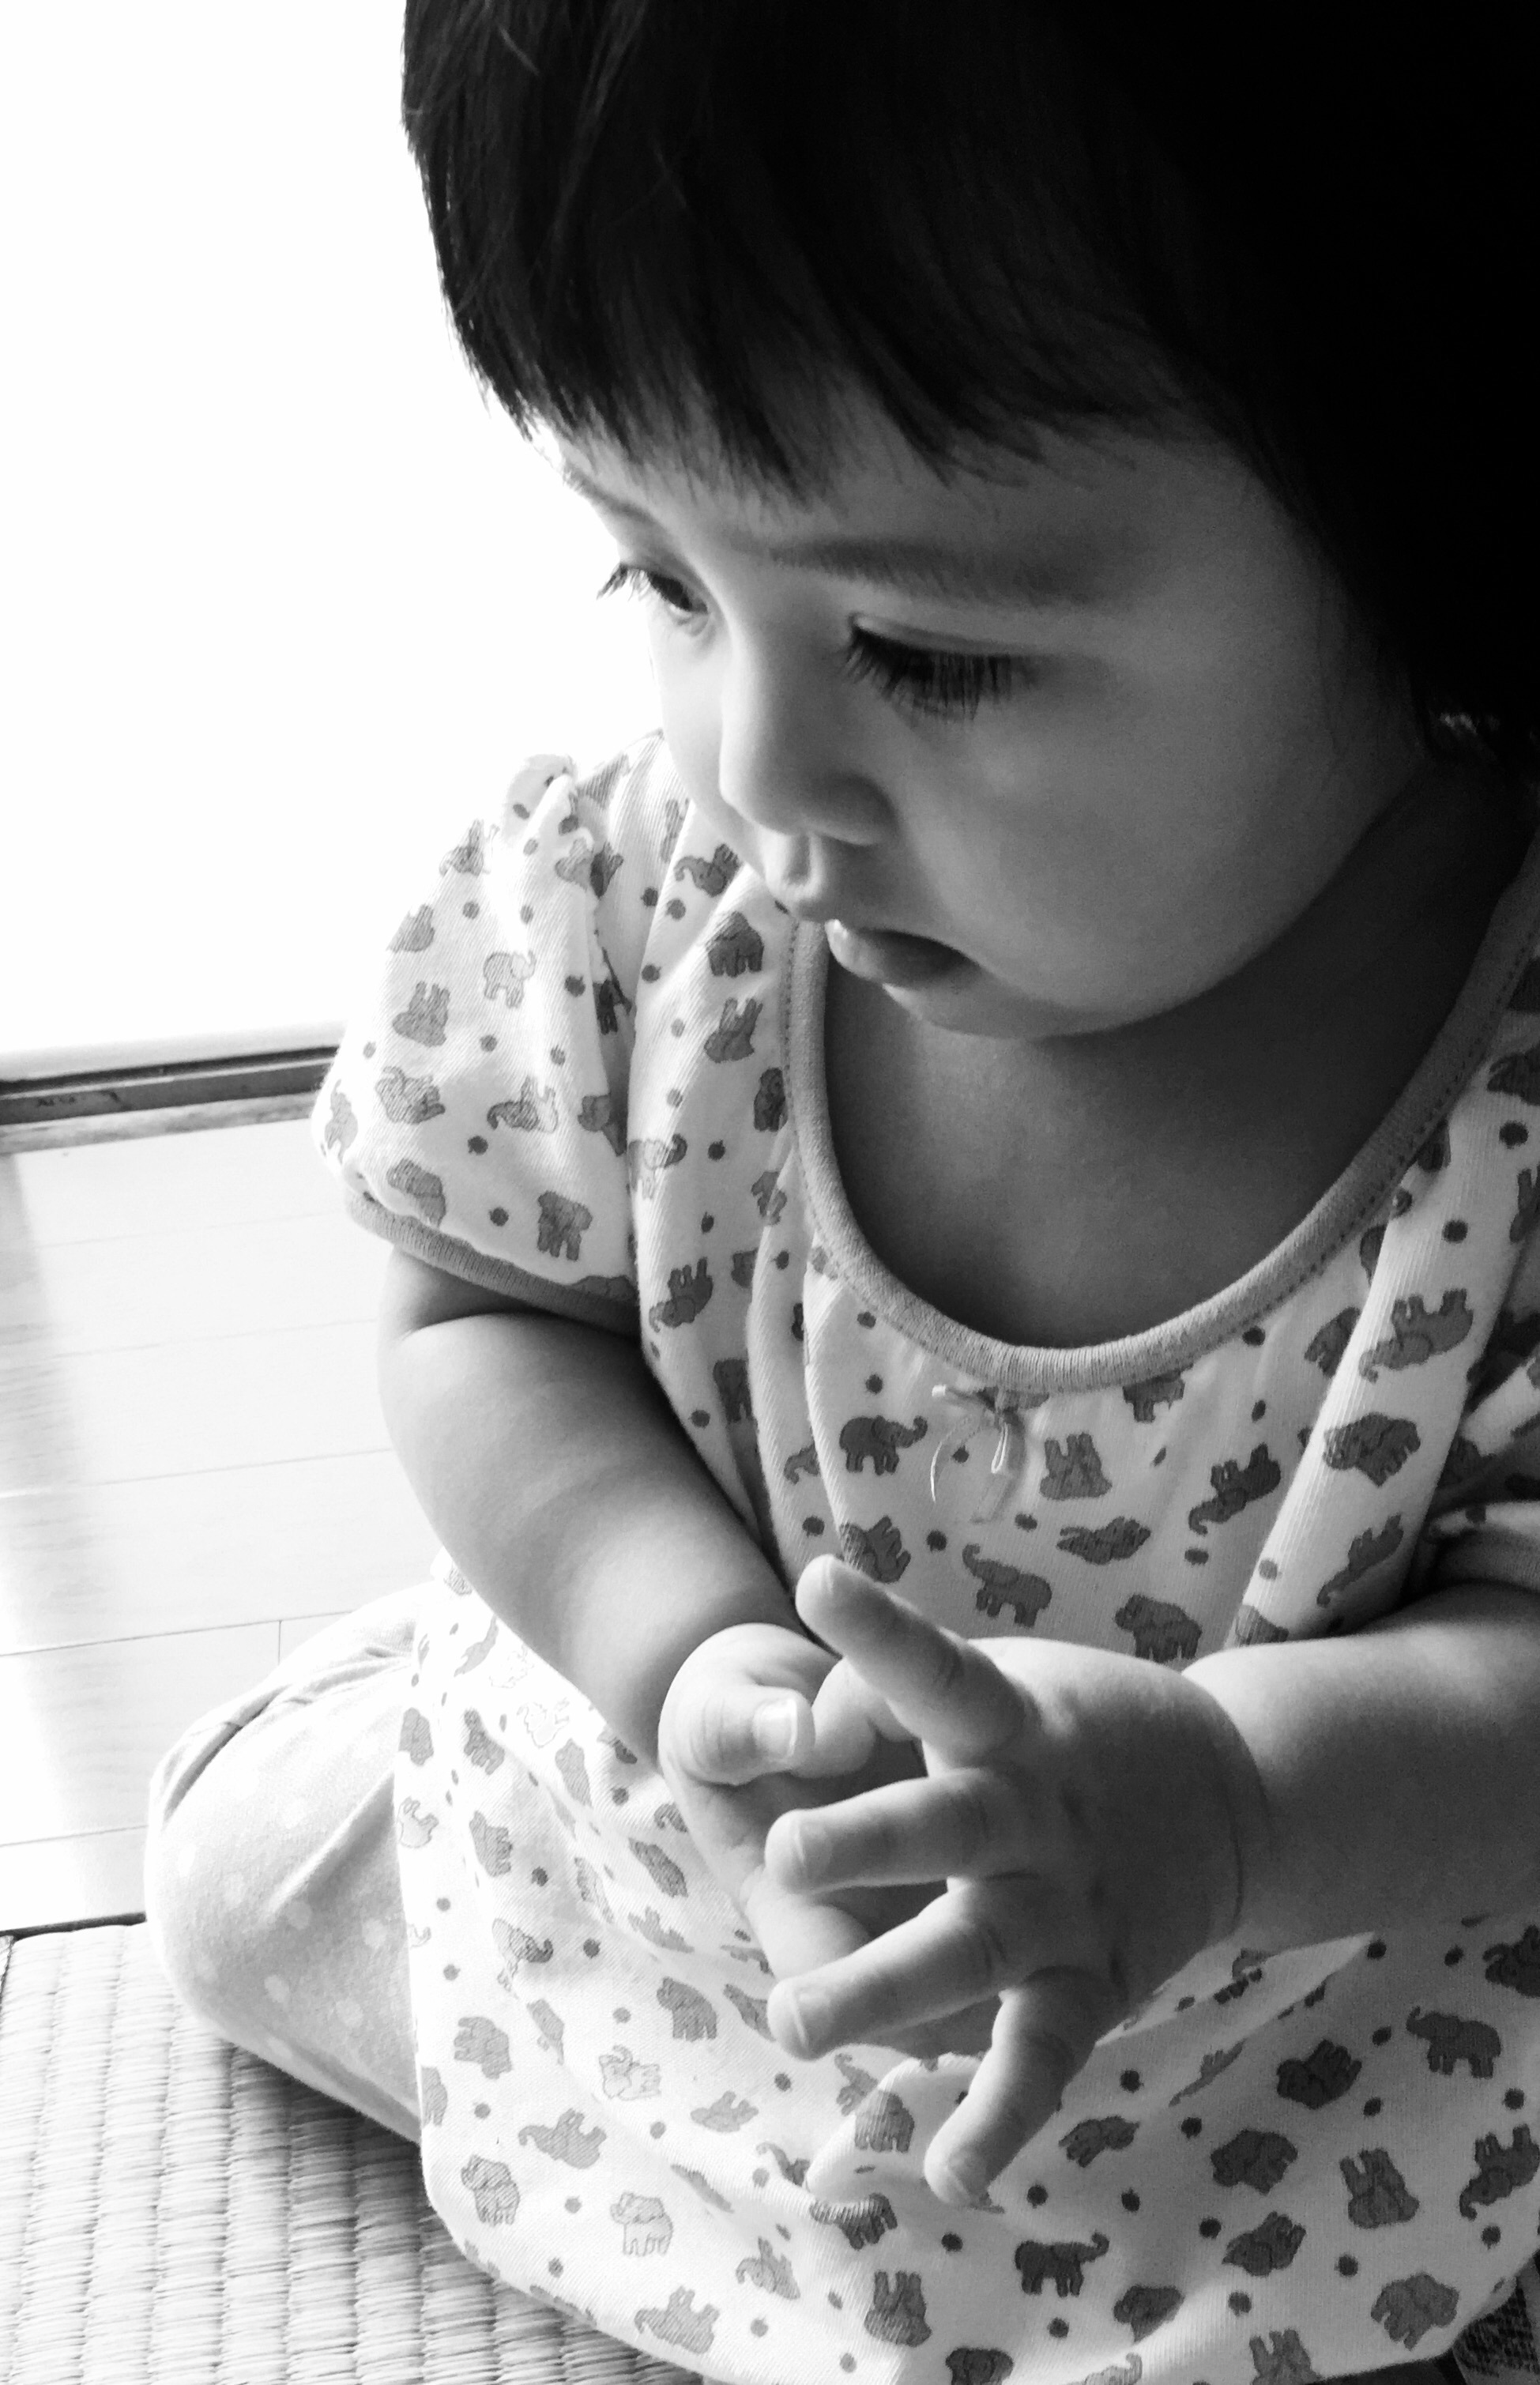
hand, person, black and white, girl, white, photography, thought, portrait, model, sitting, child, black, monochrome, facial expression, black white, dress, infant, toddler, eye, skin, beauty, emotion, photo shoot, monochrome photography, portrait photography, human positions